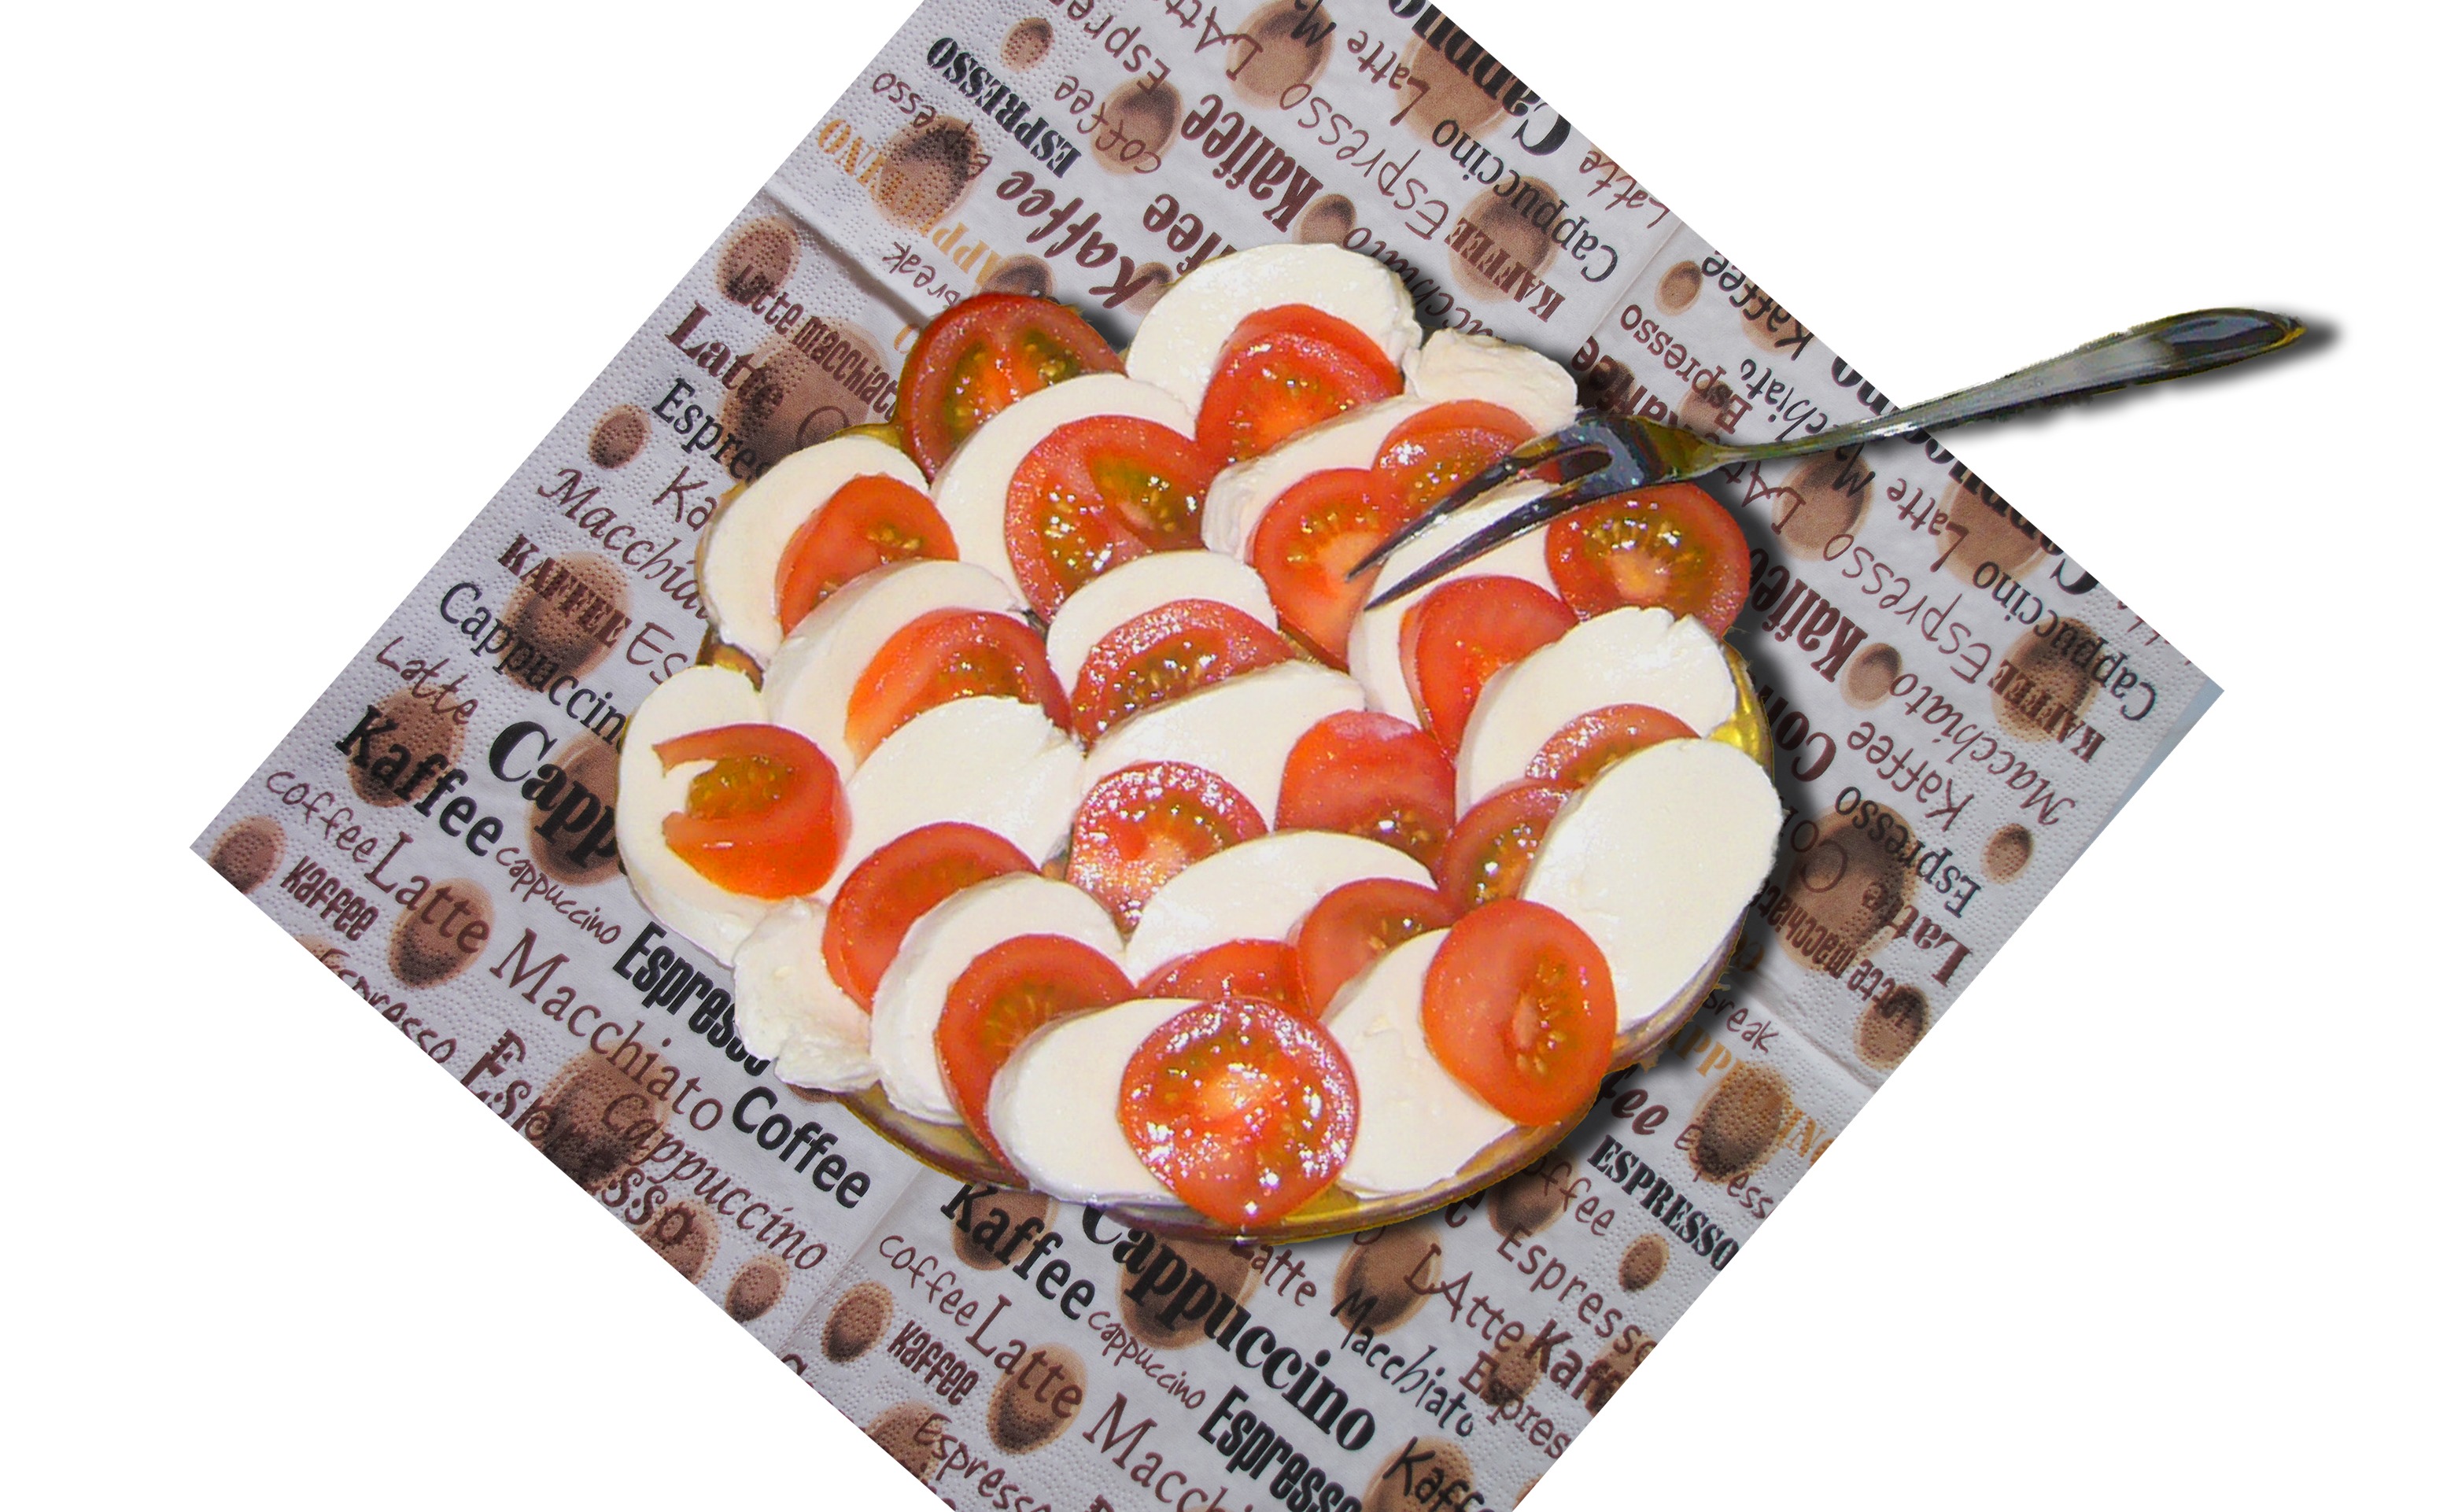
dish, meal, food, produce, breakfast, dessert, cuisine, asian food, vegetables, tomatoes, italian, mozarella